Bosnian War

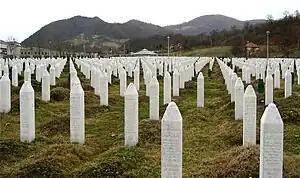
The cemetery at the Srebrenica-Potočari Memorial and Cemetery to Genocide Victims

Ethnic cleansing was a common phenomenon in the war. Large numbers of Bosnian Muslims and Bosnian Croats were forced to flee their homes or were expelled by the Army of Republika Srpska and Serb paramilitaries. This entailed intimidation, forced expulsion, or killing of the unwanted ethnic group as well as the destruction of the places of worship, cemeteries and cultural and historical buildings of that ethnic group. Due to this, tens of thousands were killed, between one and 1.3 million deported or forcibly resettled, and 12,000 to 20,000 women raped. Academics Matjaž Klemenčič and Mitja Žagar argue that: "Ideas of nationalistic ethnic politicians that Bosnia and Herzegovina be reorganised into homogenous national territories inevitably required the division of ethnically mixed territories into their Serb, Croat, and Muslim parts".